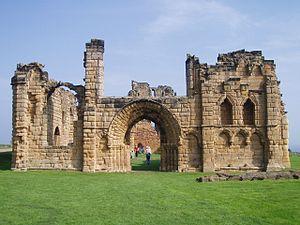
Henri de Coquet est un ermite danois ayant vécu sur l'île de Coquet, au large de Tynemouth, sur la côte du Northumberland.
Tynemouth est une ville d'Angleterre, dans le comté de Tyne and Wear. Située à l'embouchure de la Tyne, dont elle tire son nom, entre North Shields et Whitley Bay, elle compte 67 519 habitants.